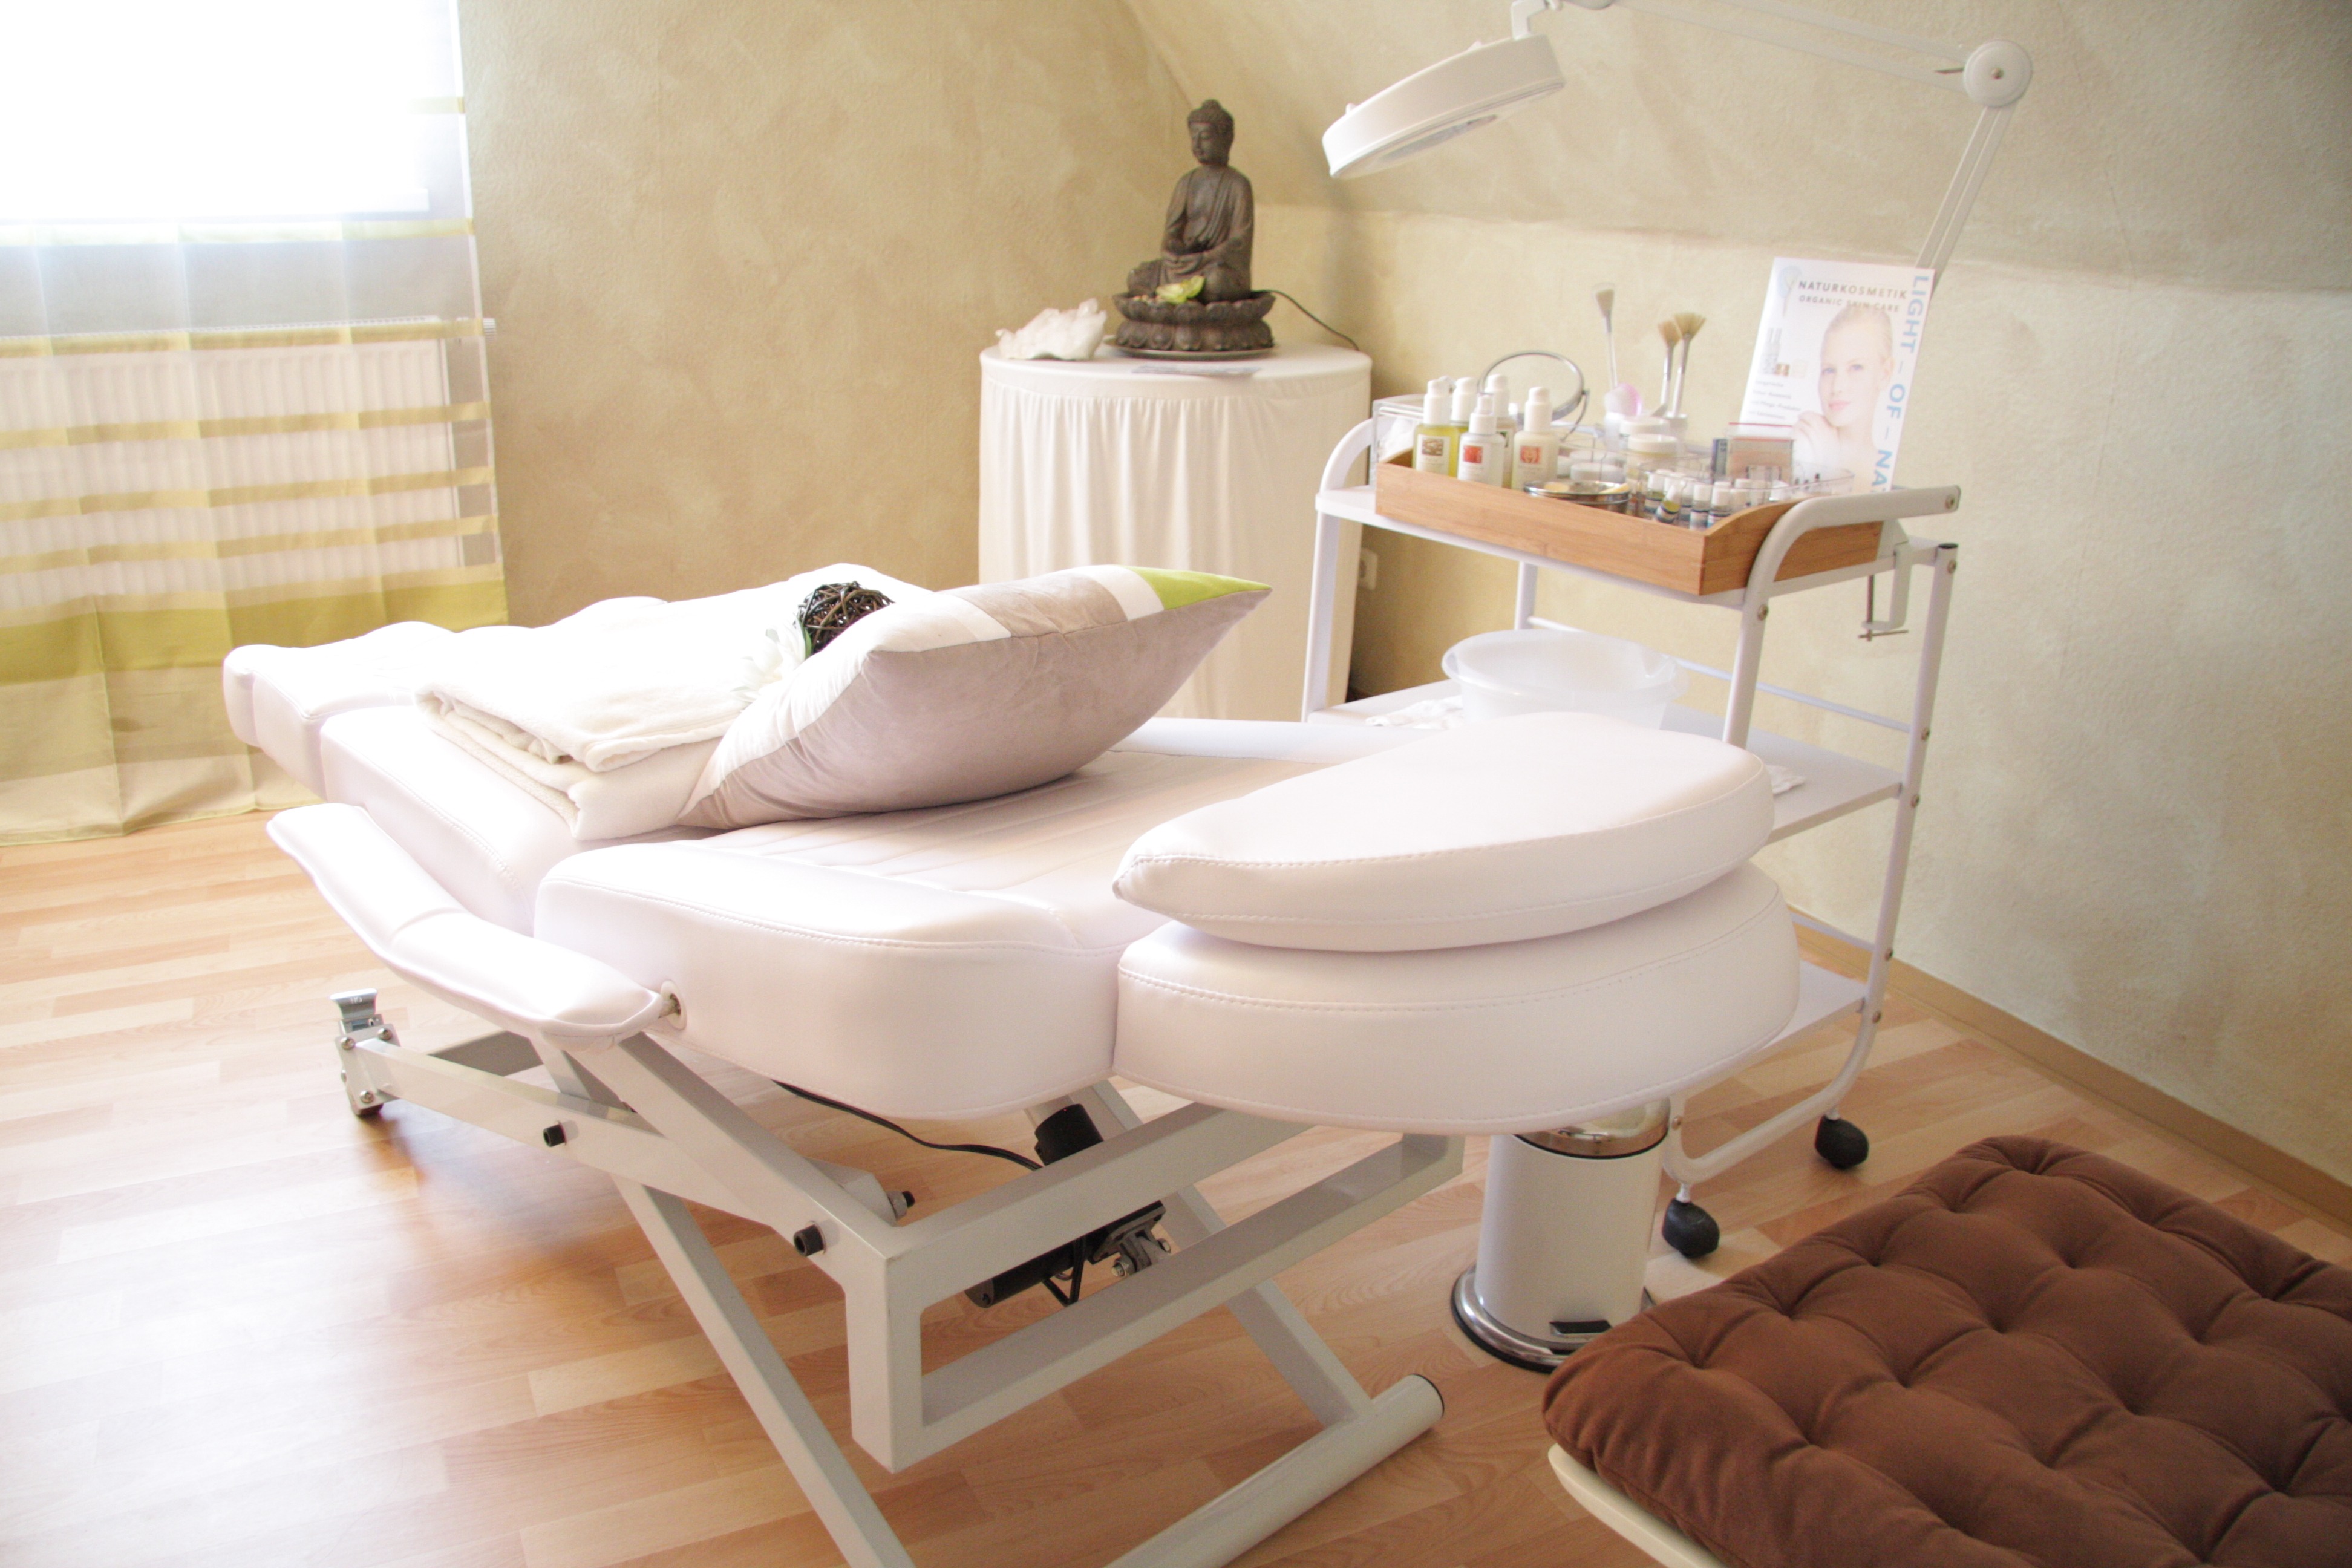
table, chair, floor, living room, furniture, room, couch, interior design, product, design, bed, massage, liege, wellness, flooring